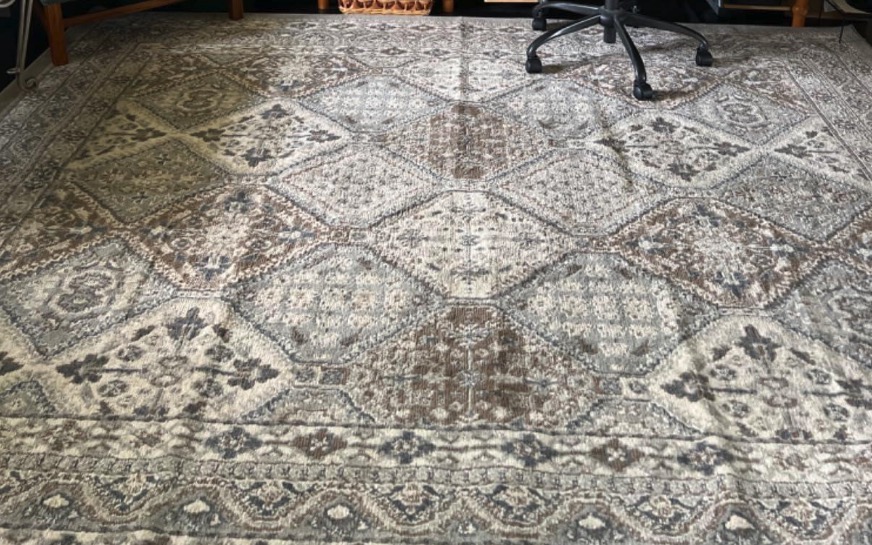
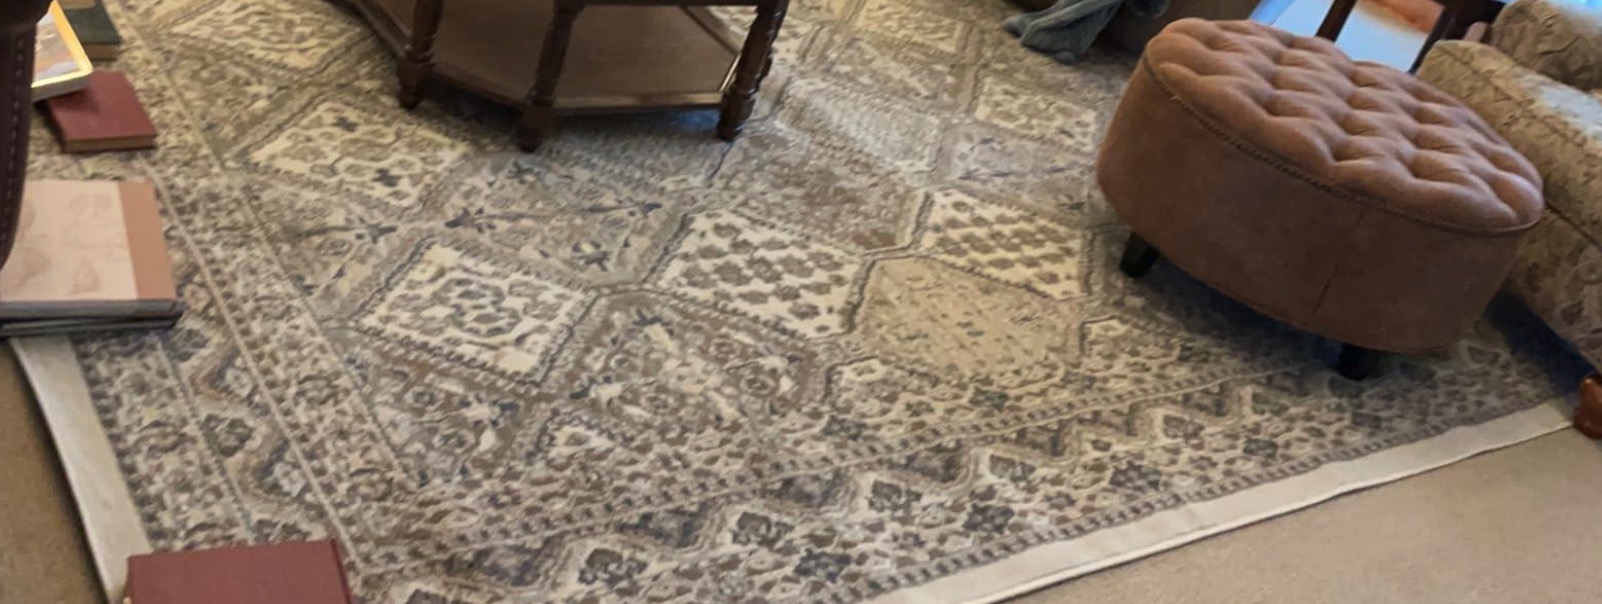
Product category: misc
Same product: yes